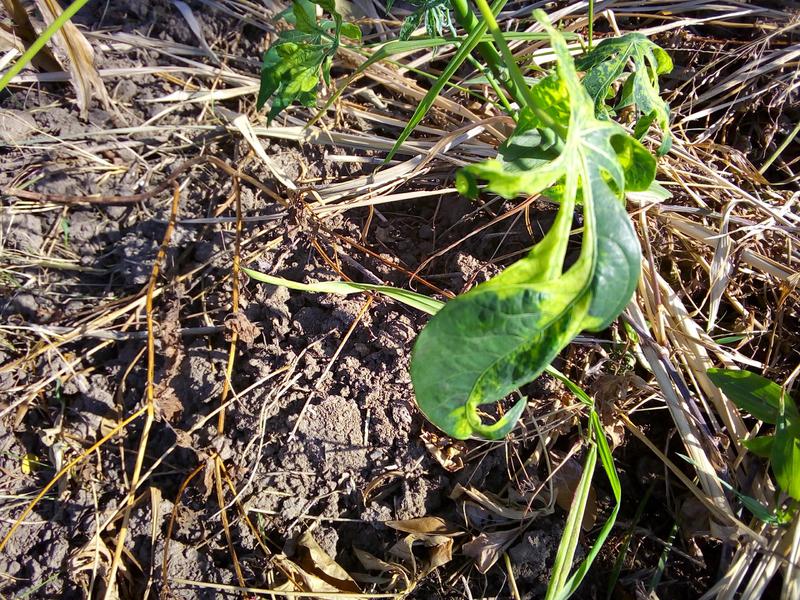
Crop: cassava
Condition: mosaic_disease